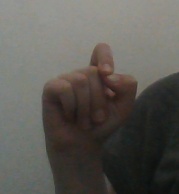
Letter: fa